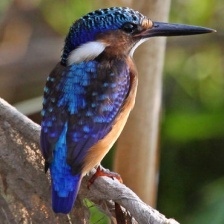
Species: MALACHITE KINGFISHER
Scientific name: CORYTHORNIS CRISTATUS